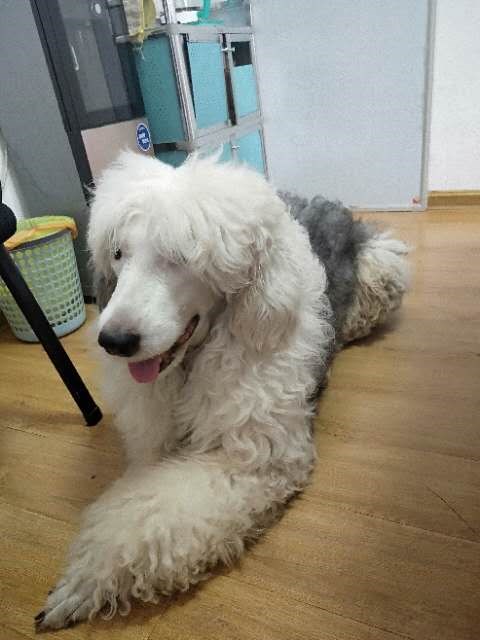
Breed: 257-n000108-Old_English_sheepdog